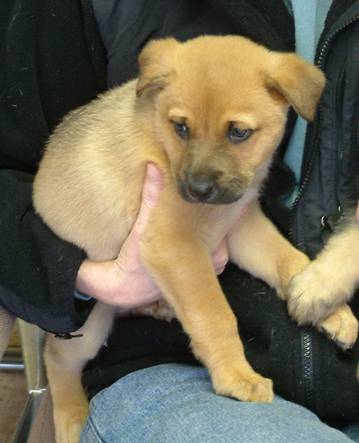
Label: dog